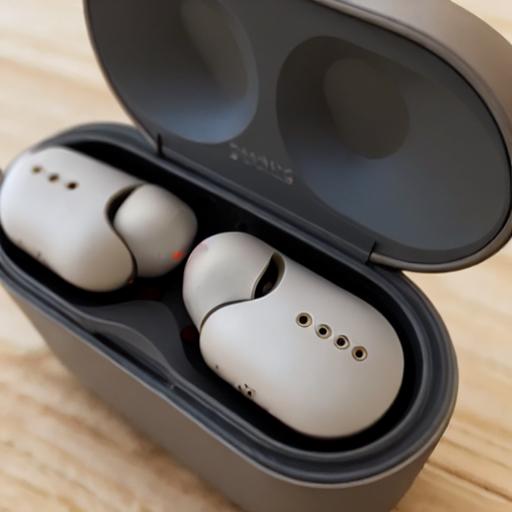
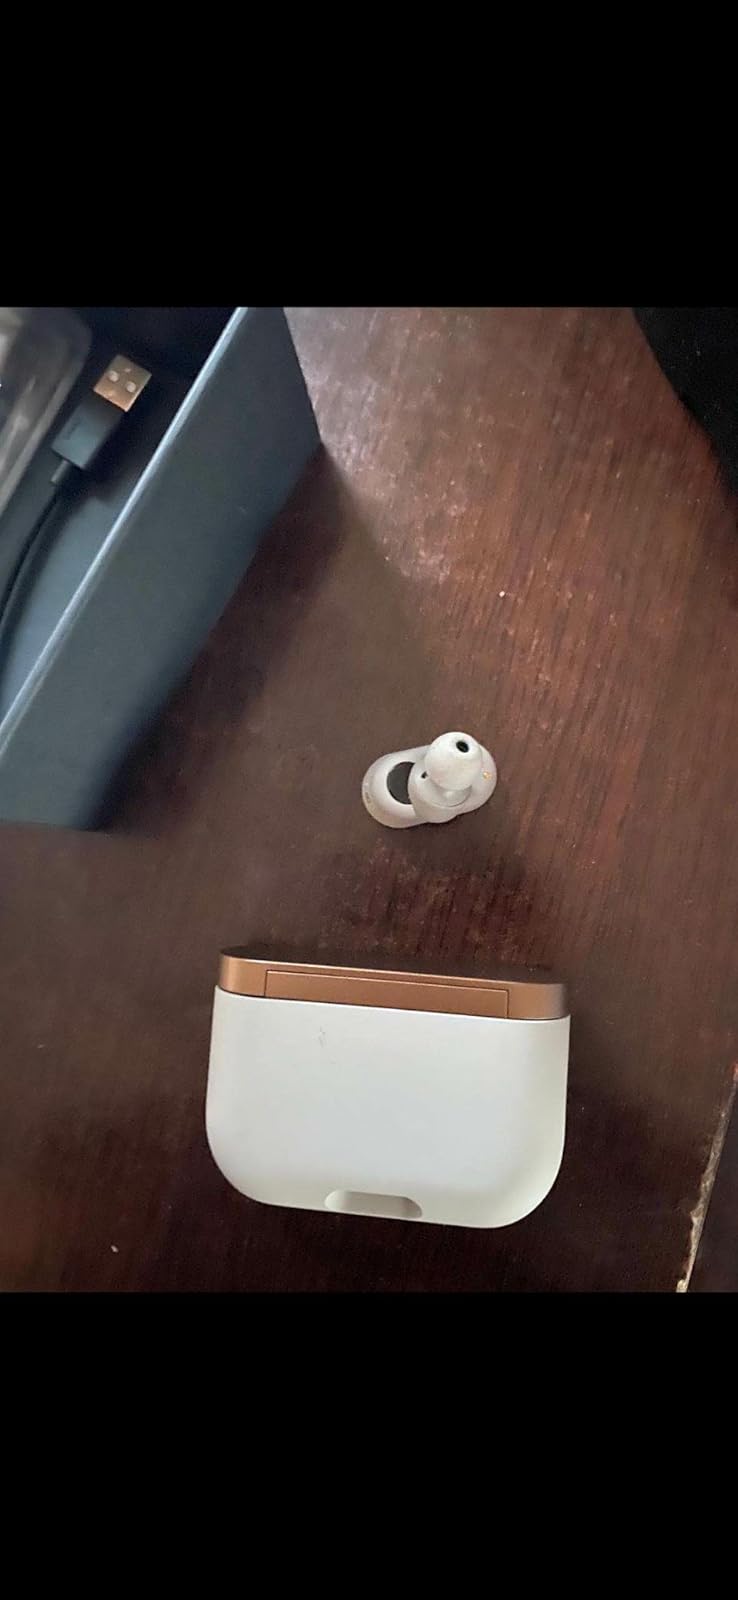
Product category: earbuds
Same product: no